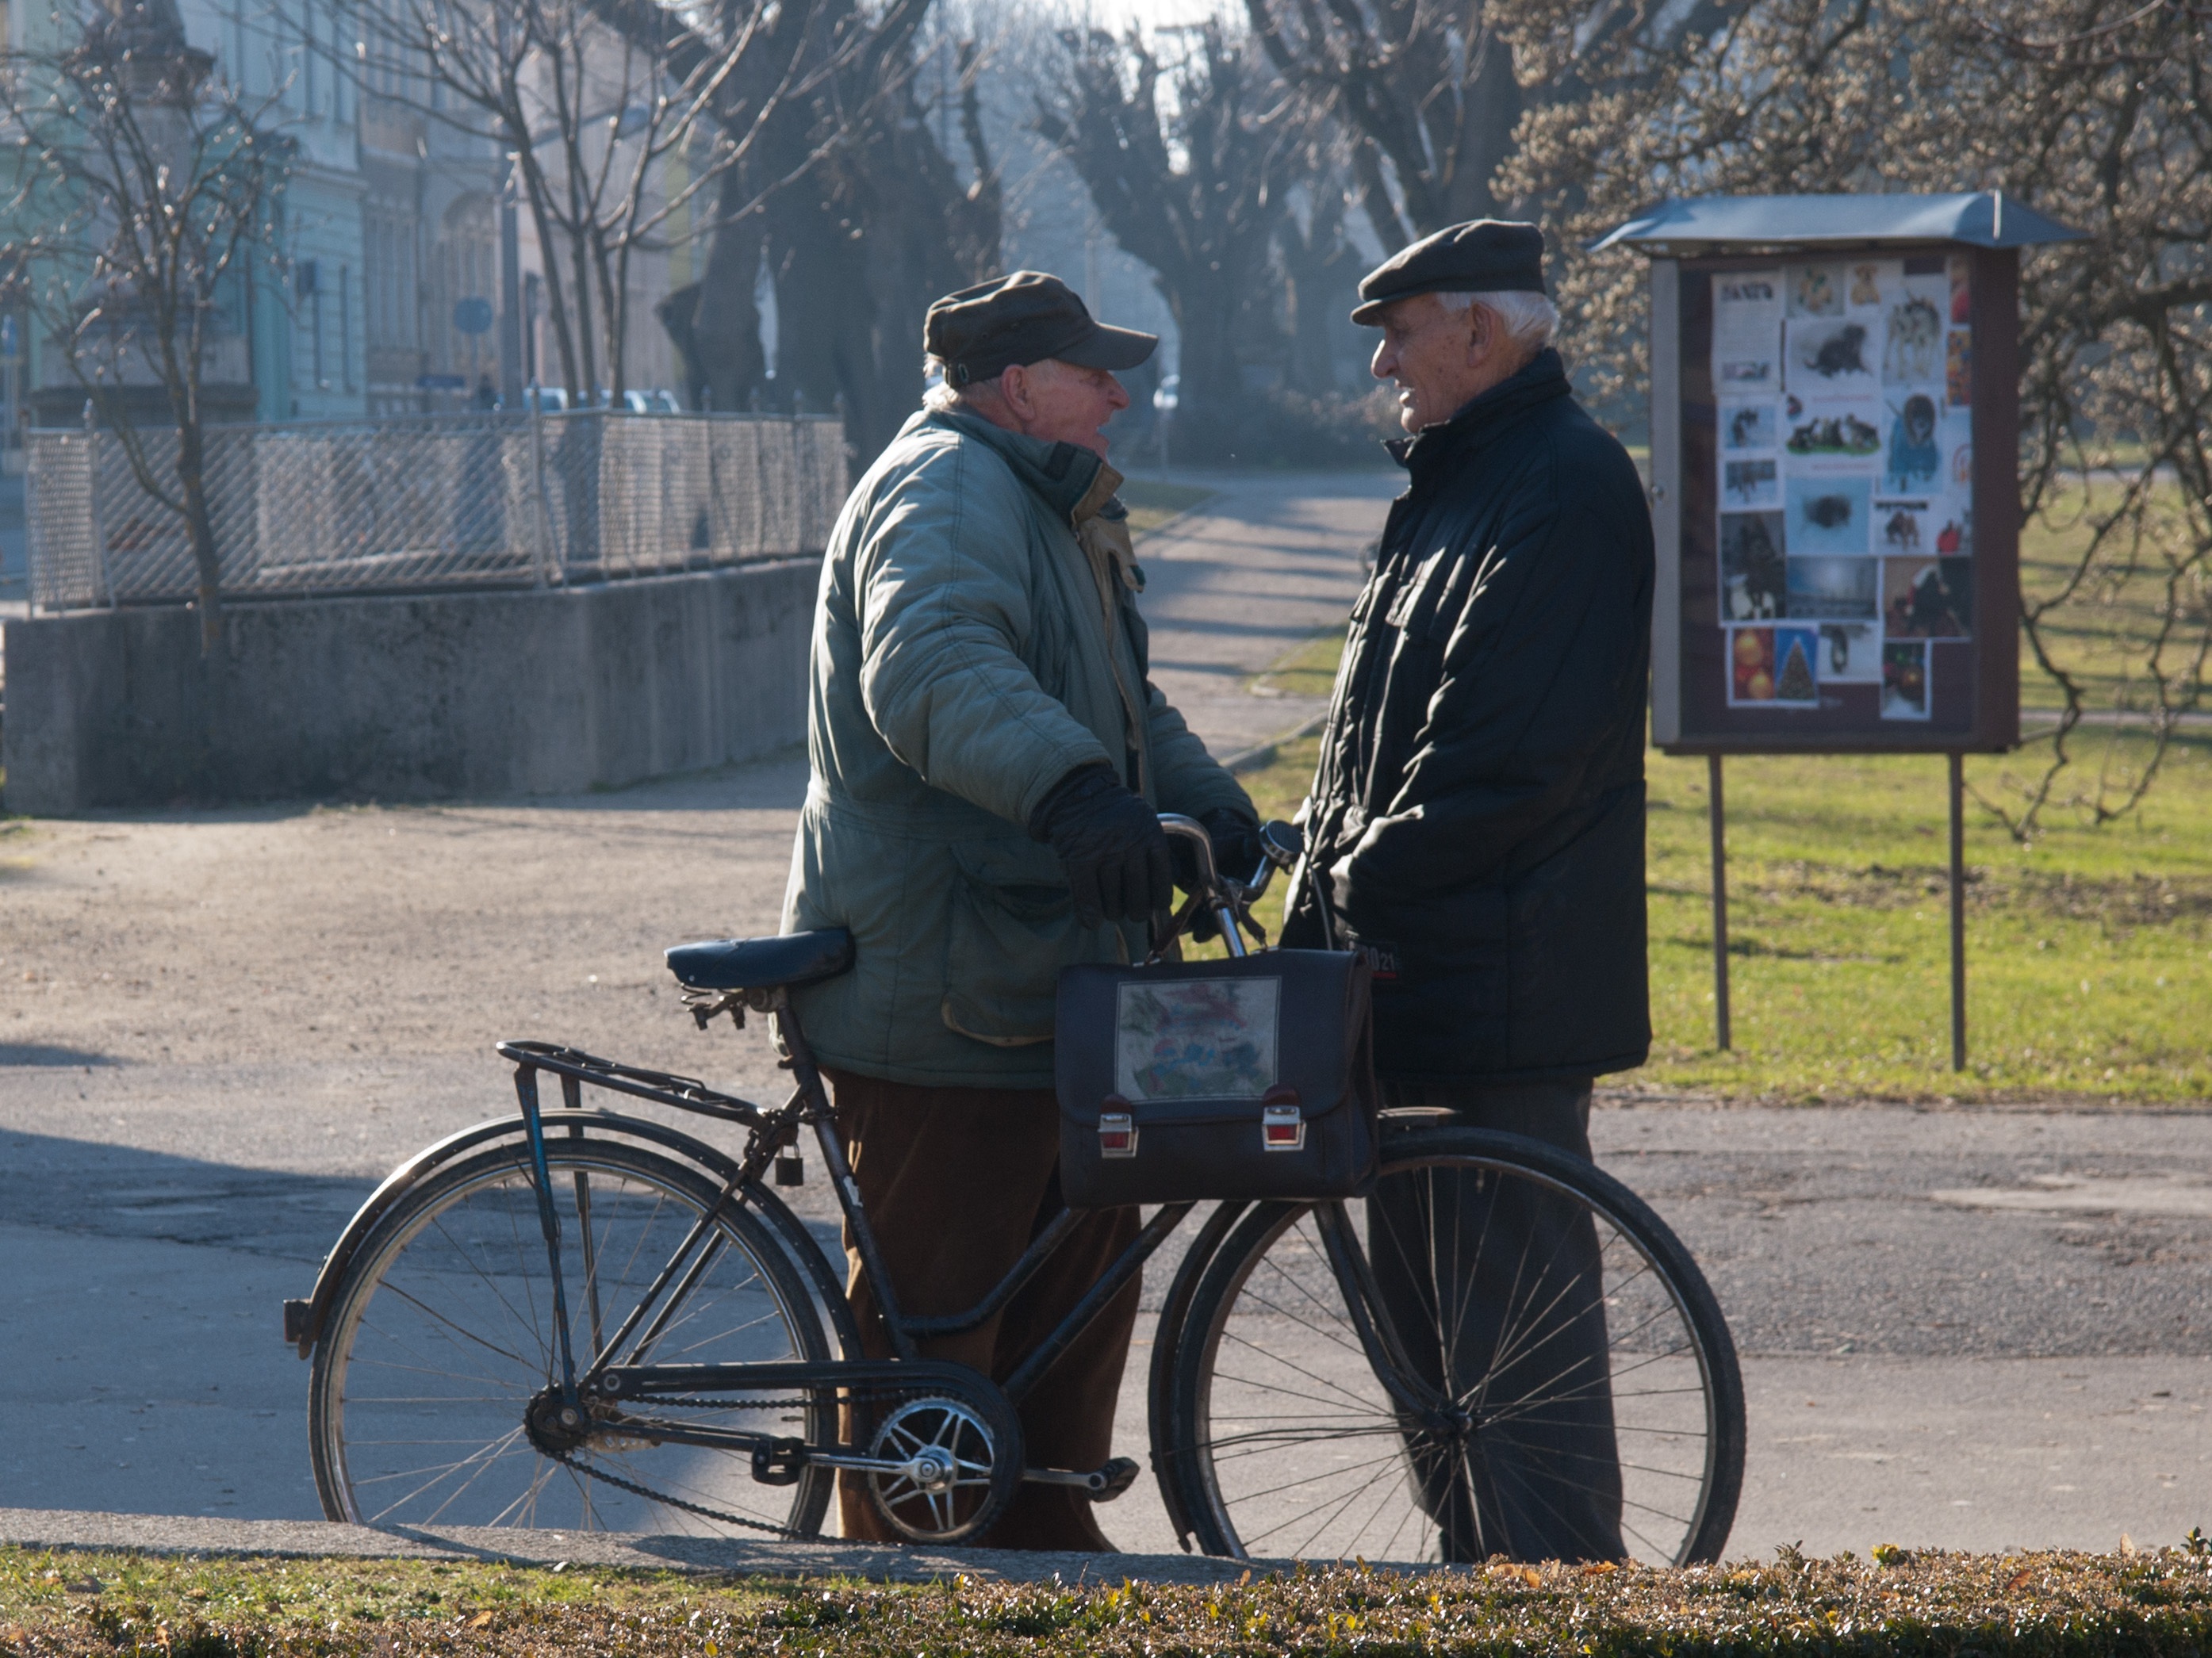
people, old, bicycle, bike, standing, vehicle, communication, sports equipment, talk, caucasian, cycling, men, talking, people talking, pensioners